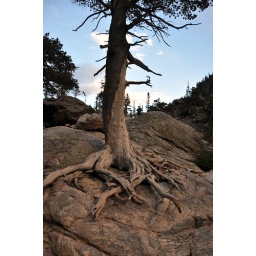
tree in sunset at Emerald lake